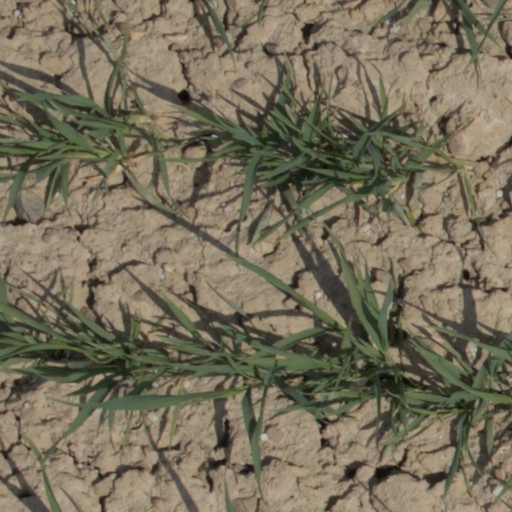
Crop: wheat